Lone Star Law Men

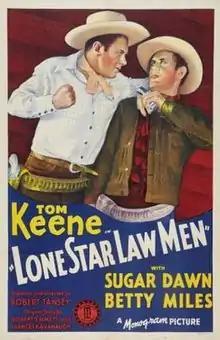
Theatrical release poster

Lone Star Law Men is a 1941 American western film directed by Robert Emmett Tansey and written by Robert Emmett Tansey and Frances Kavanaugh. The film stars Tom Keene, Frank Yaconelli, Betty Miles, Sugar Dawn, Gene Alsace and Glenn Strange. The film was released on December 5, 1941, by Monogram Pictures.